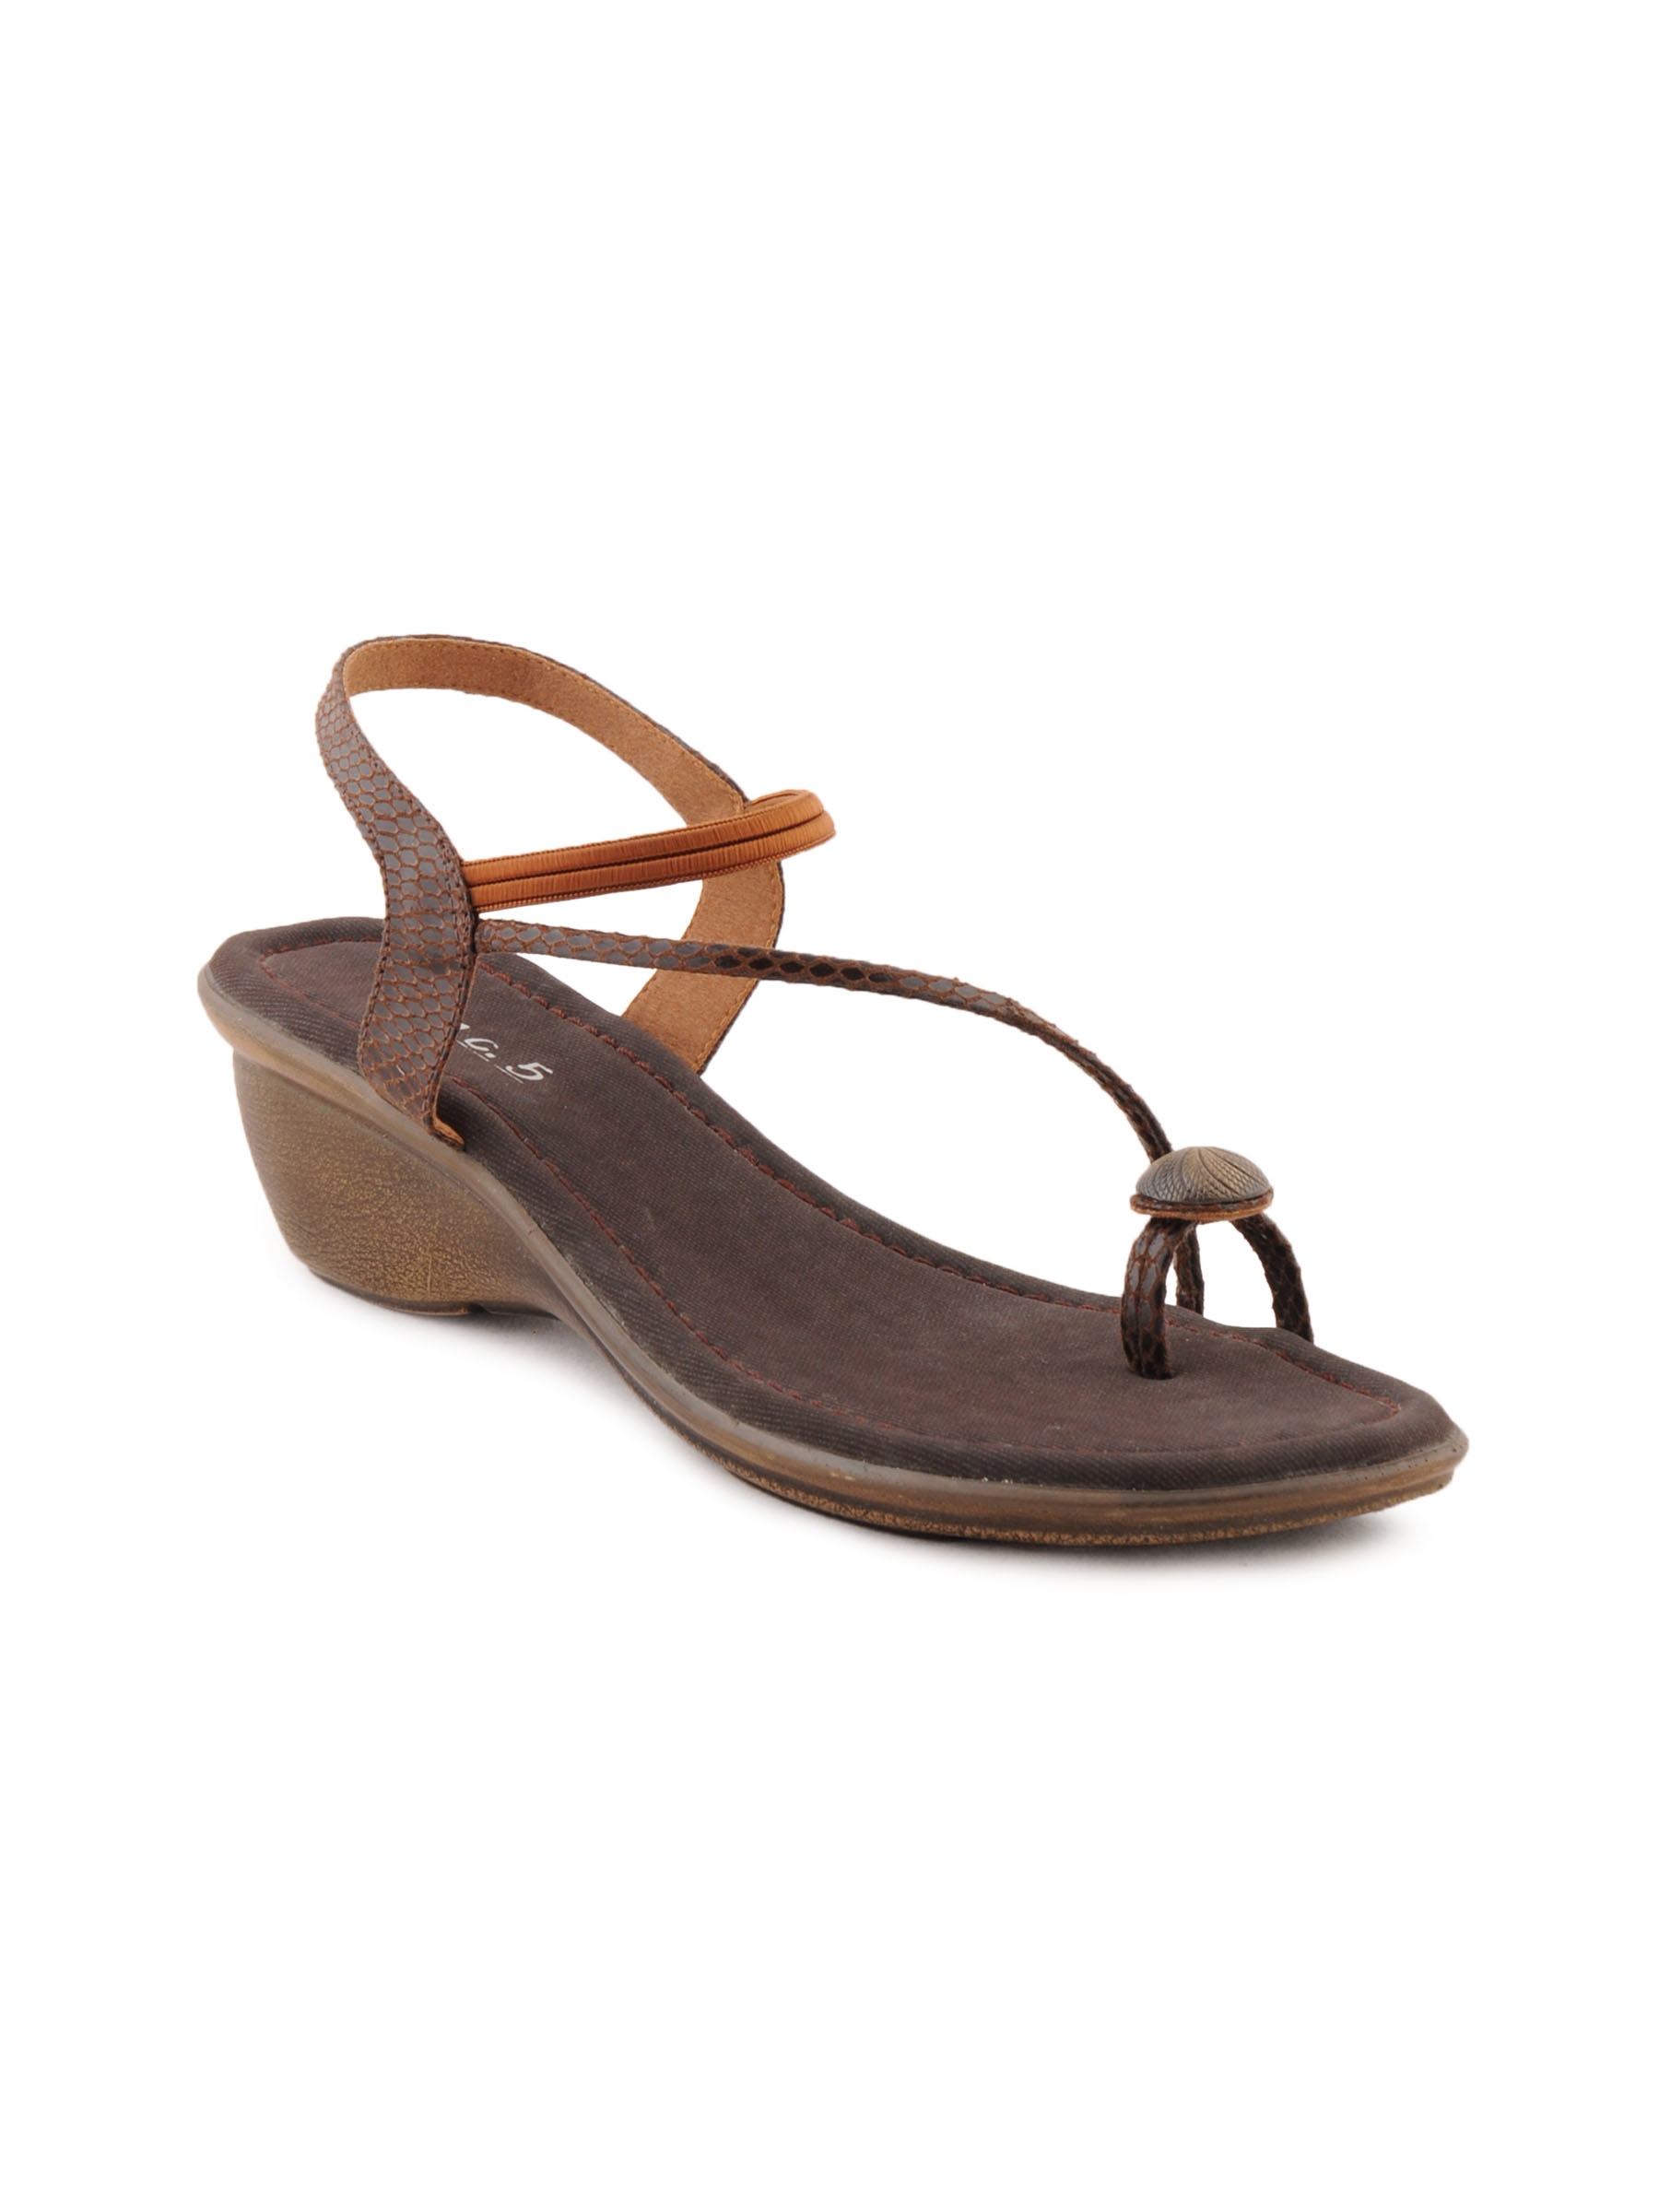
Inc 5 Women Casual Brown Heels
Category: Footwear / Shoes / Heels
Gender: Women
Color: Brown
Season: Winter 2012
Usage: Casual